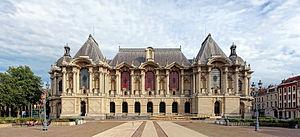
Le Palais des Beaux-Arts de Lille (Nord).
Lille est une ville du nord de la France, préfecture du département du Nord et chef-lieu de la région Hauts-de-France.
Le palais des Beaux-Arts de Lille est un musée municipal d'art et d'antiquités situé place de la République à Lille, dans la région Hauts-de-France. C'est l’un des plus grands musées de France et le plus grand musée des beaux-arts, en dehors de Paris, en nombre d'œuvres exposées.